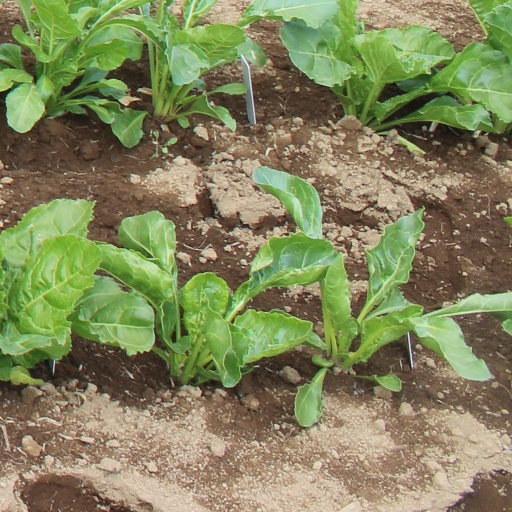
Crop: sugar beet